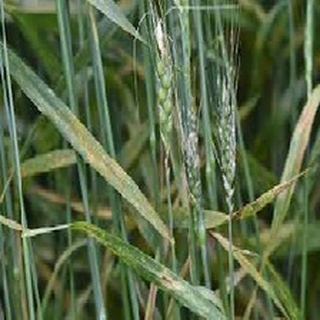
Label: wheat_mildew